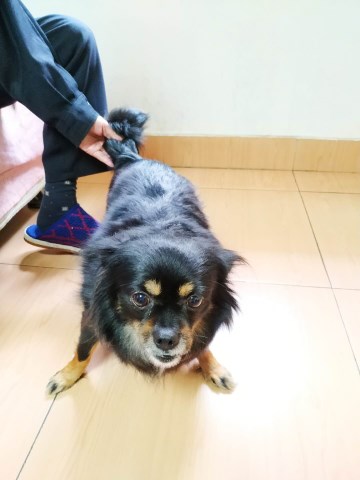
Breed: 806-n000129-papillon